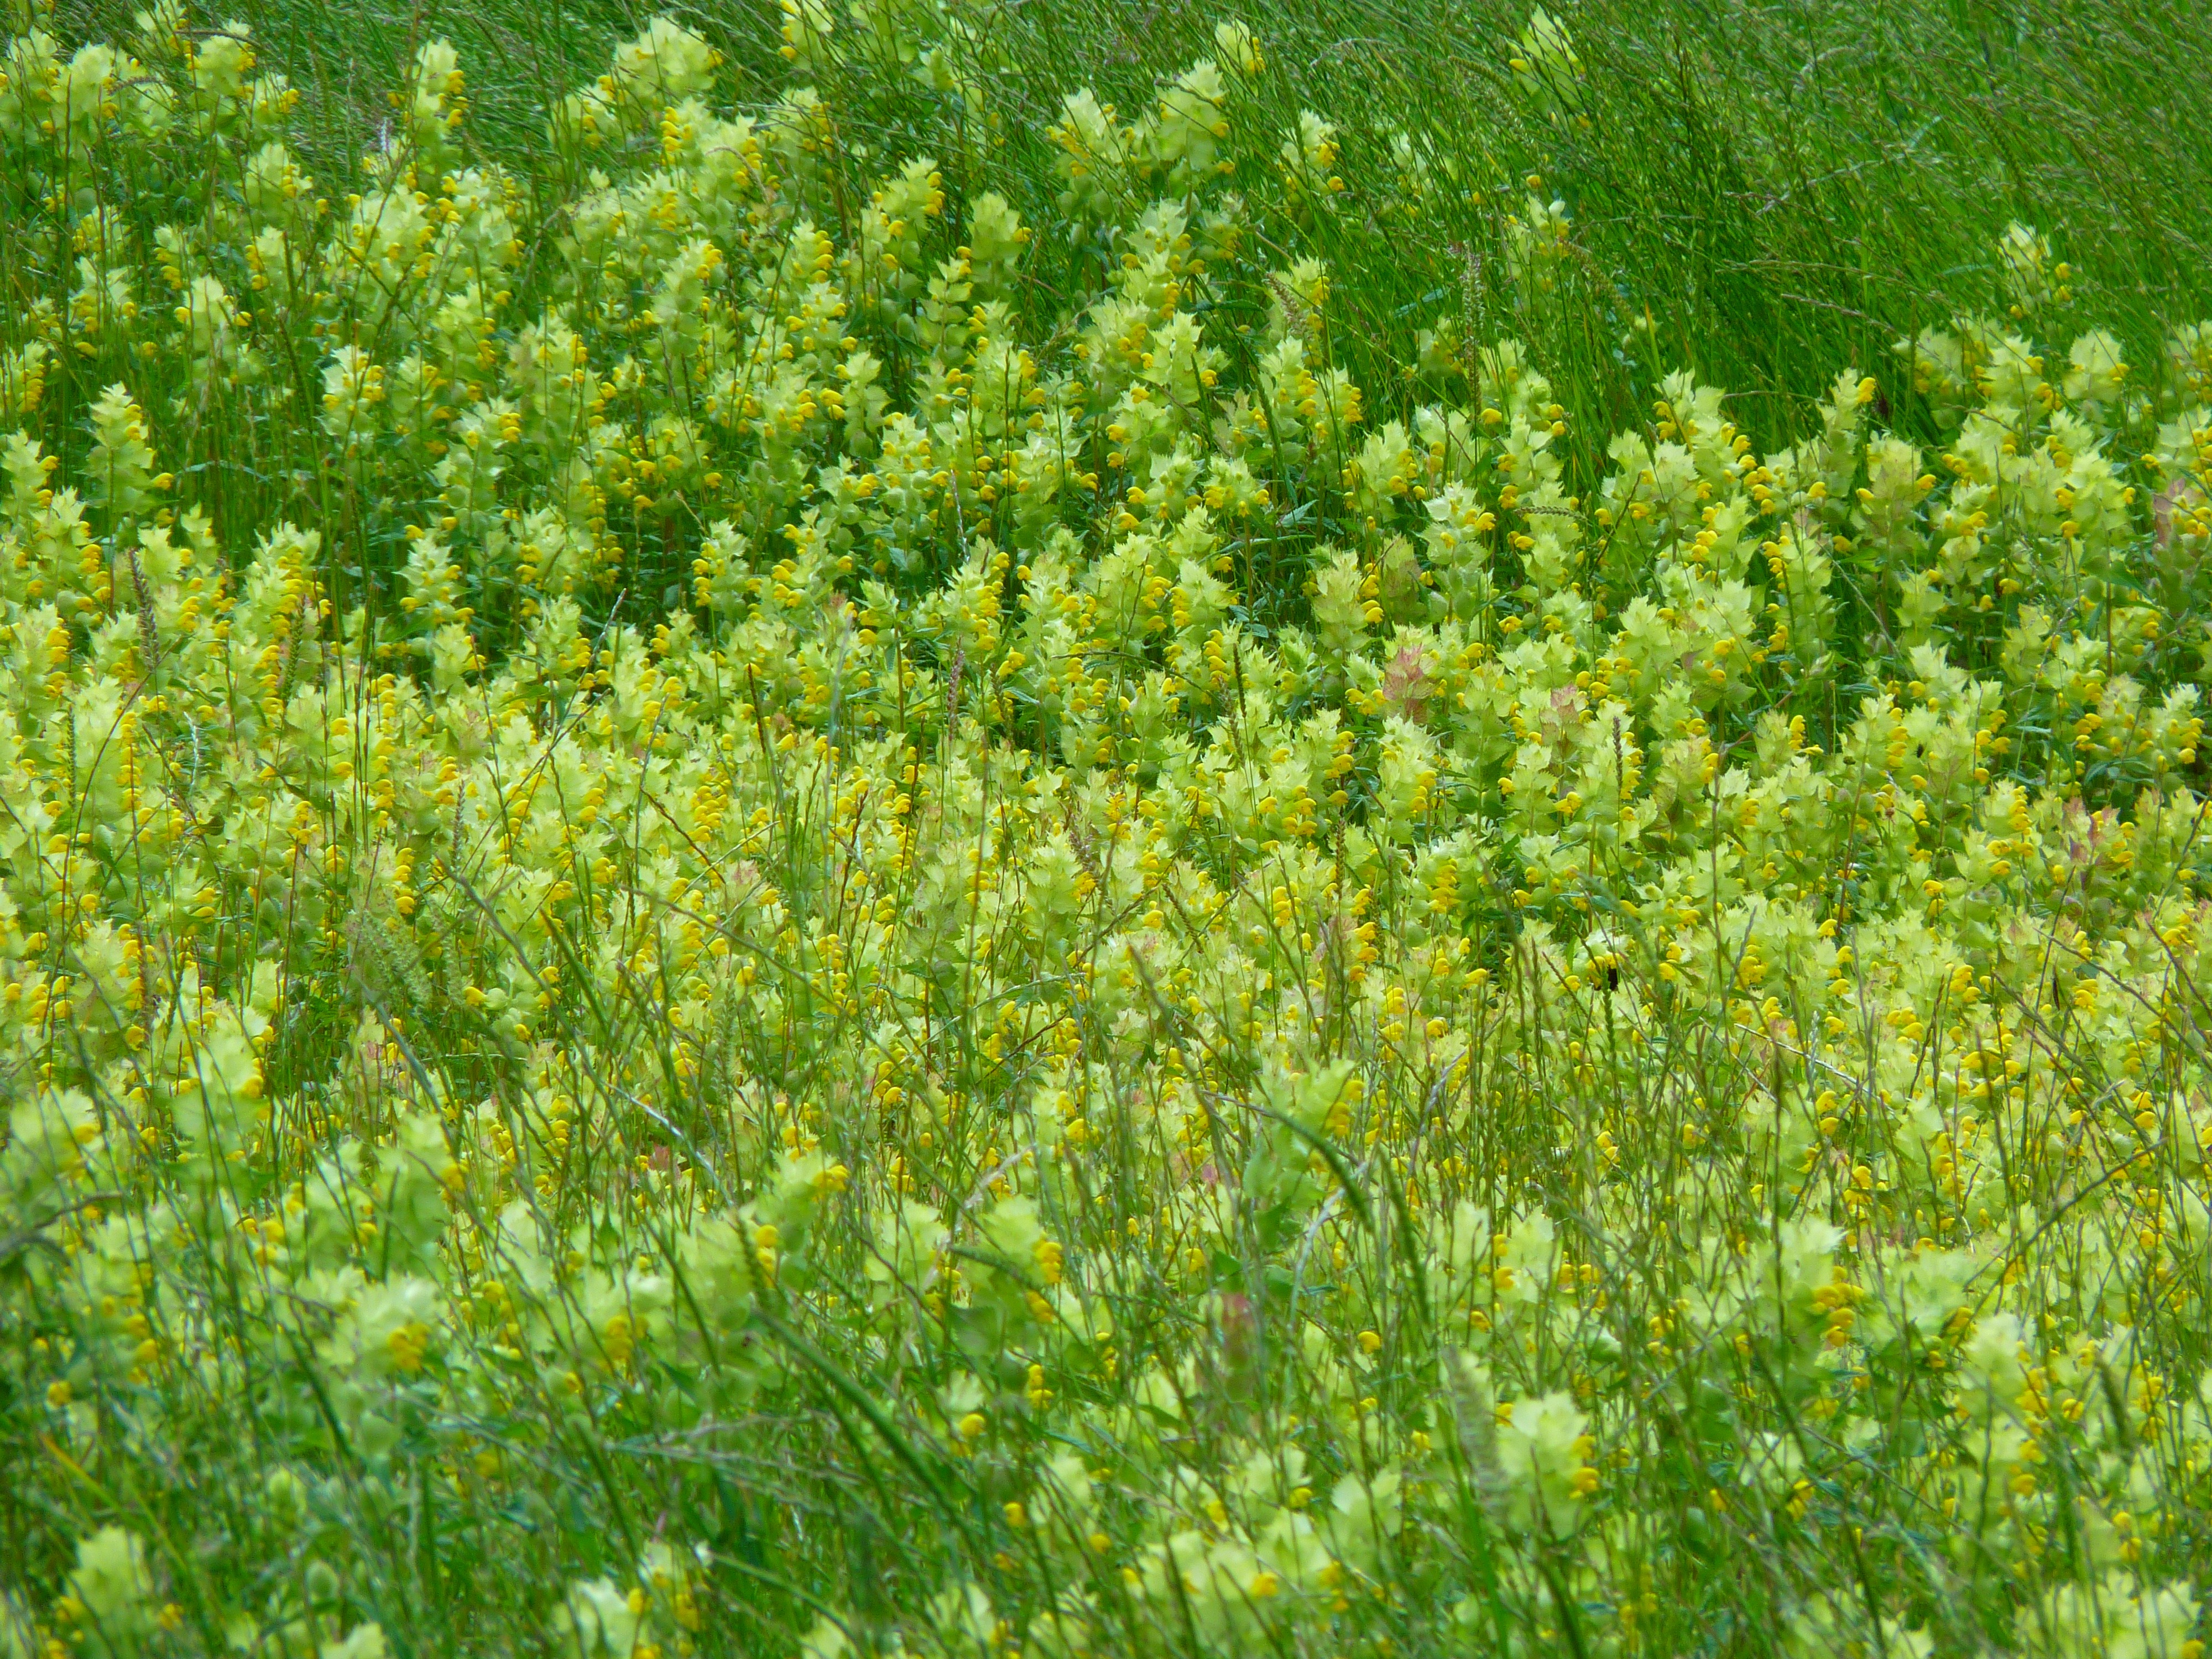
plant, meadow, flower, bloom, food, herb, produce, vegetable, crop, yellow, rapeseed, wildflower, shrub, rue, mustard, brassica, flowering plant, subshrub, angustifolius, grass family, land plant, mustard plant, brassica rapa, halbschmarotzer